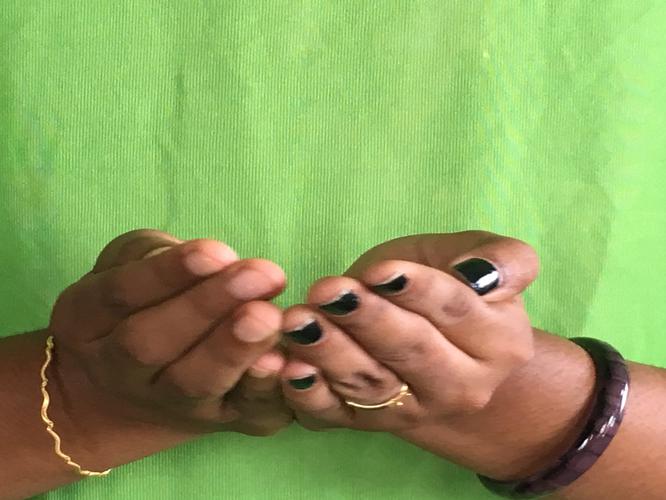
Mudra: Pushpaputa
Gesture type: double_hand